Loving Natalee

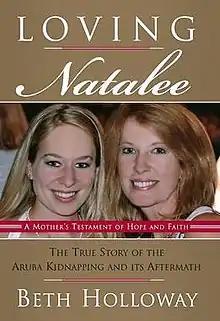
First edition hardcover

Loving Natalee: A Mother's Testament of Hope and Faith is an autobiography written by Beth Holloway about her missing daughter Natalee Holloway, with portions contributed by Sunny Tillman. It was first published in October 2007 by HarperOne, an imprint of HarperCollins, and has also been marketed under its alternate subtitle "The True Story of the Aruba Kidnapping and Its Aftermath".